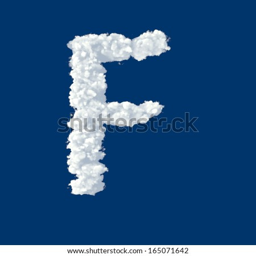
clouds in shape of letter f on a blue background